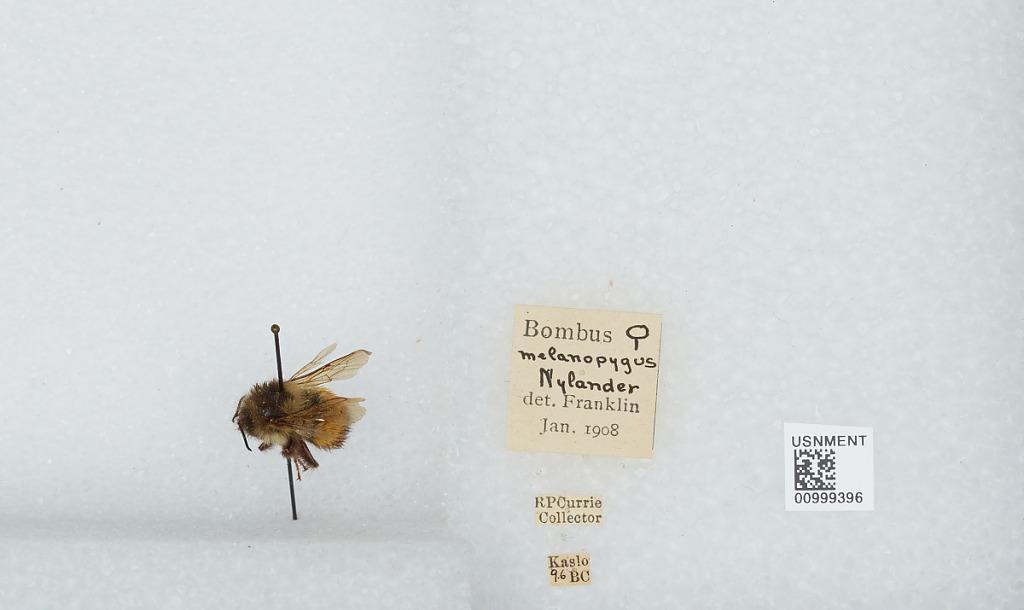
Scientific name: Bombus (Pyrobombus) melanopygus Nylander
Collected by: R. Currie
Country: Canada
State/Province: British Columbia
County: Regional District of Central Kootenay
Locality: Kaslo
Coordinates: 49.9133, -116.911
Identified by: Franklin